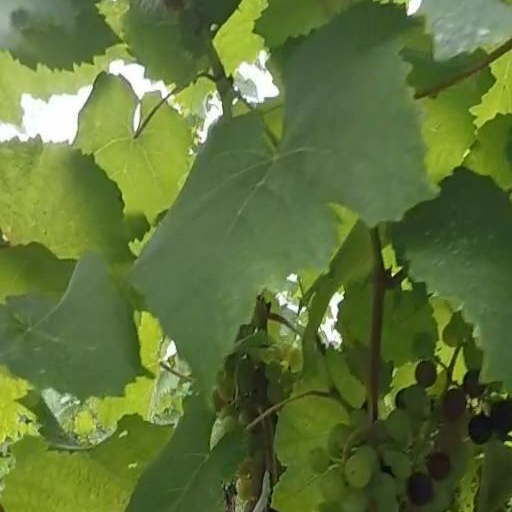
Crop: grape